They Call Us Warriors

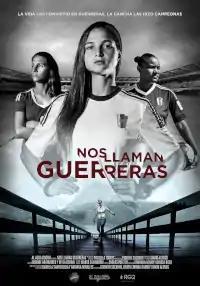
Film poster

They Call Us Warriors is a 2018 Venezuelan documentary film about the female Venezuela national football team and their competition in the World Cup.